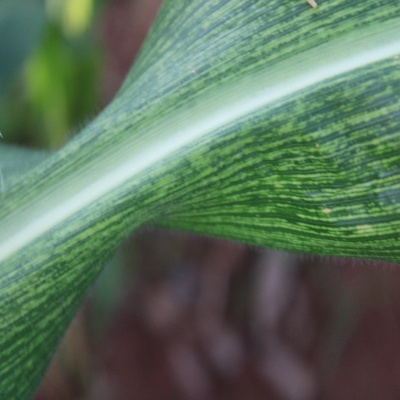
Crop: Maize
Condition: streak virus